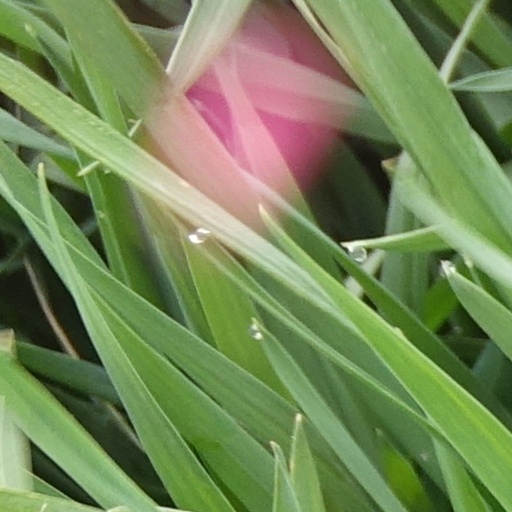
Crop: wheat